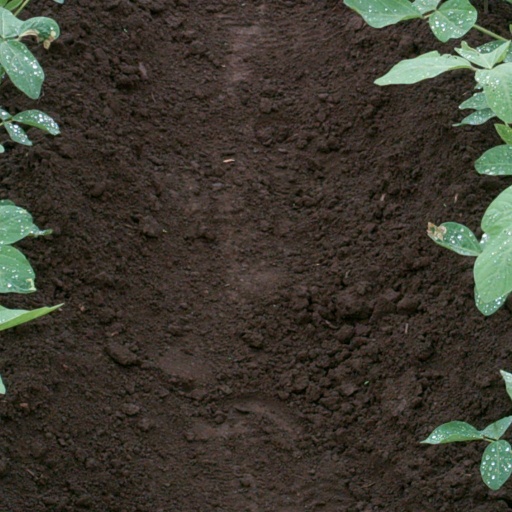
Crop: soybean